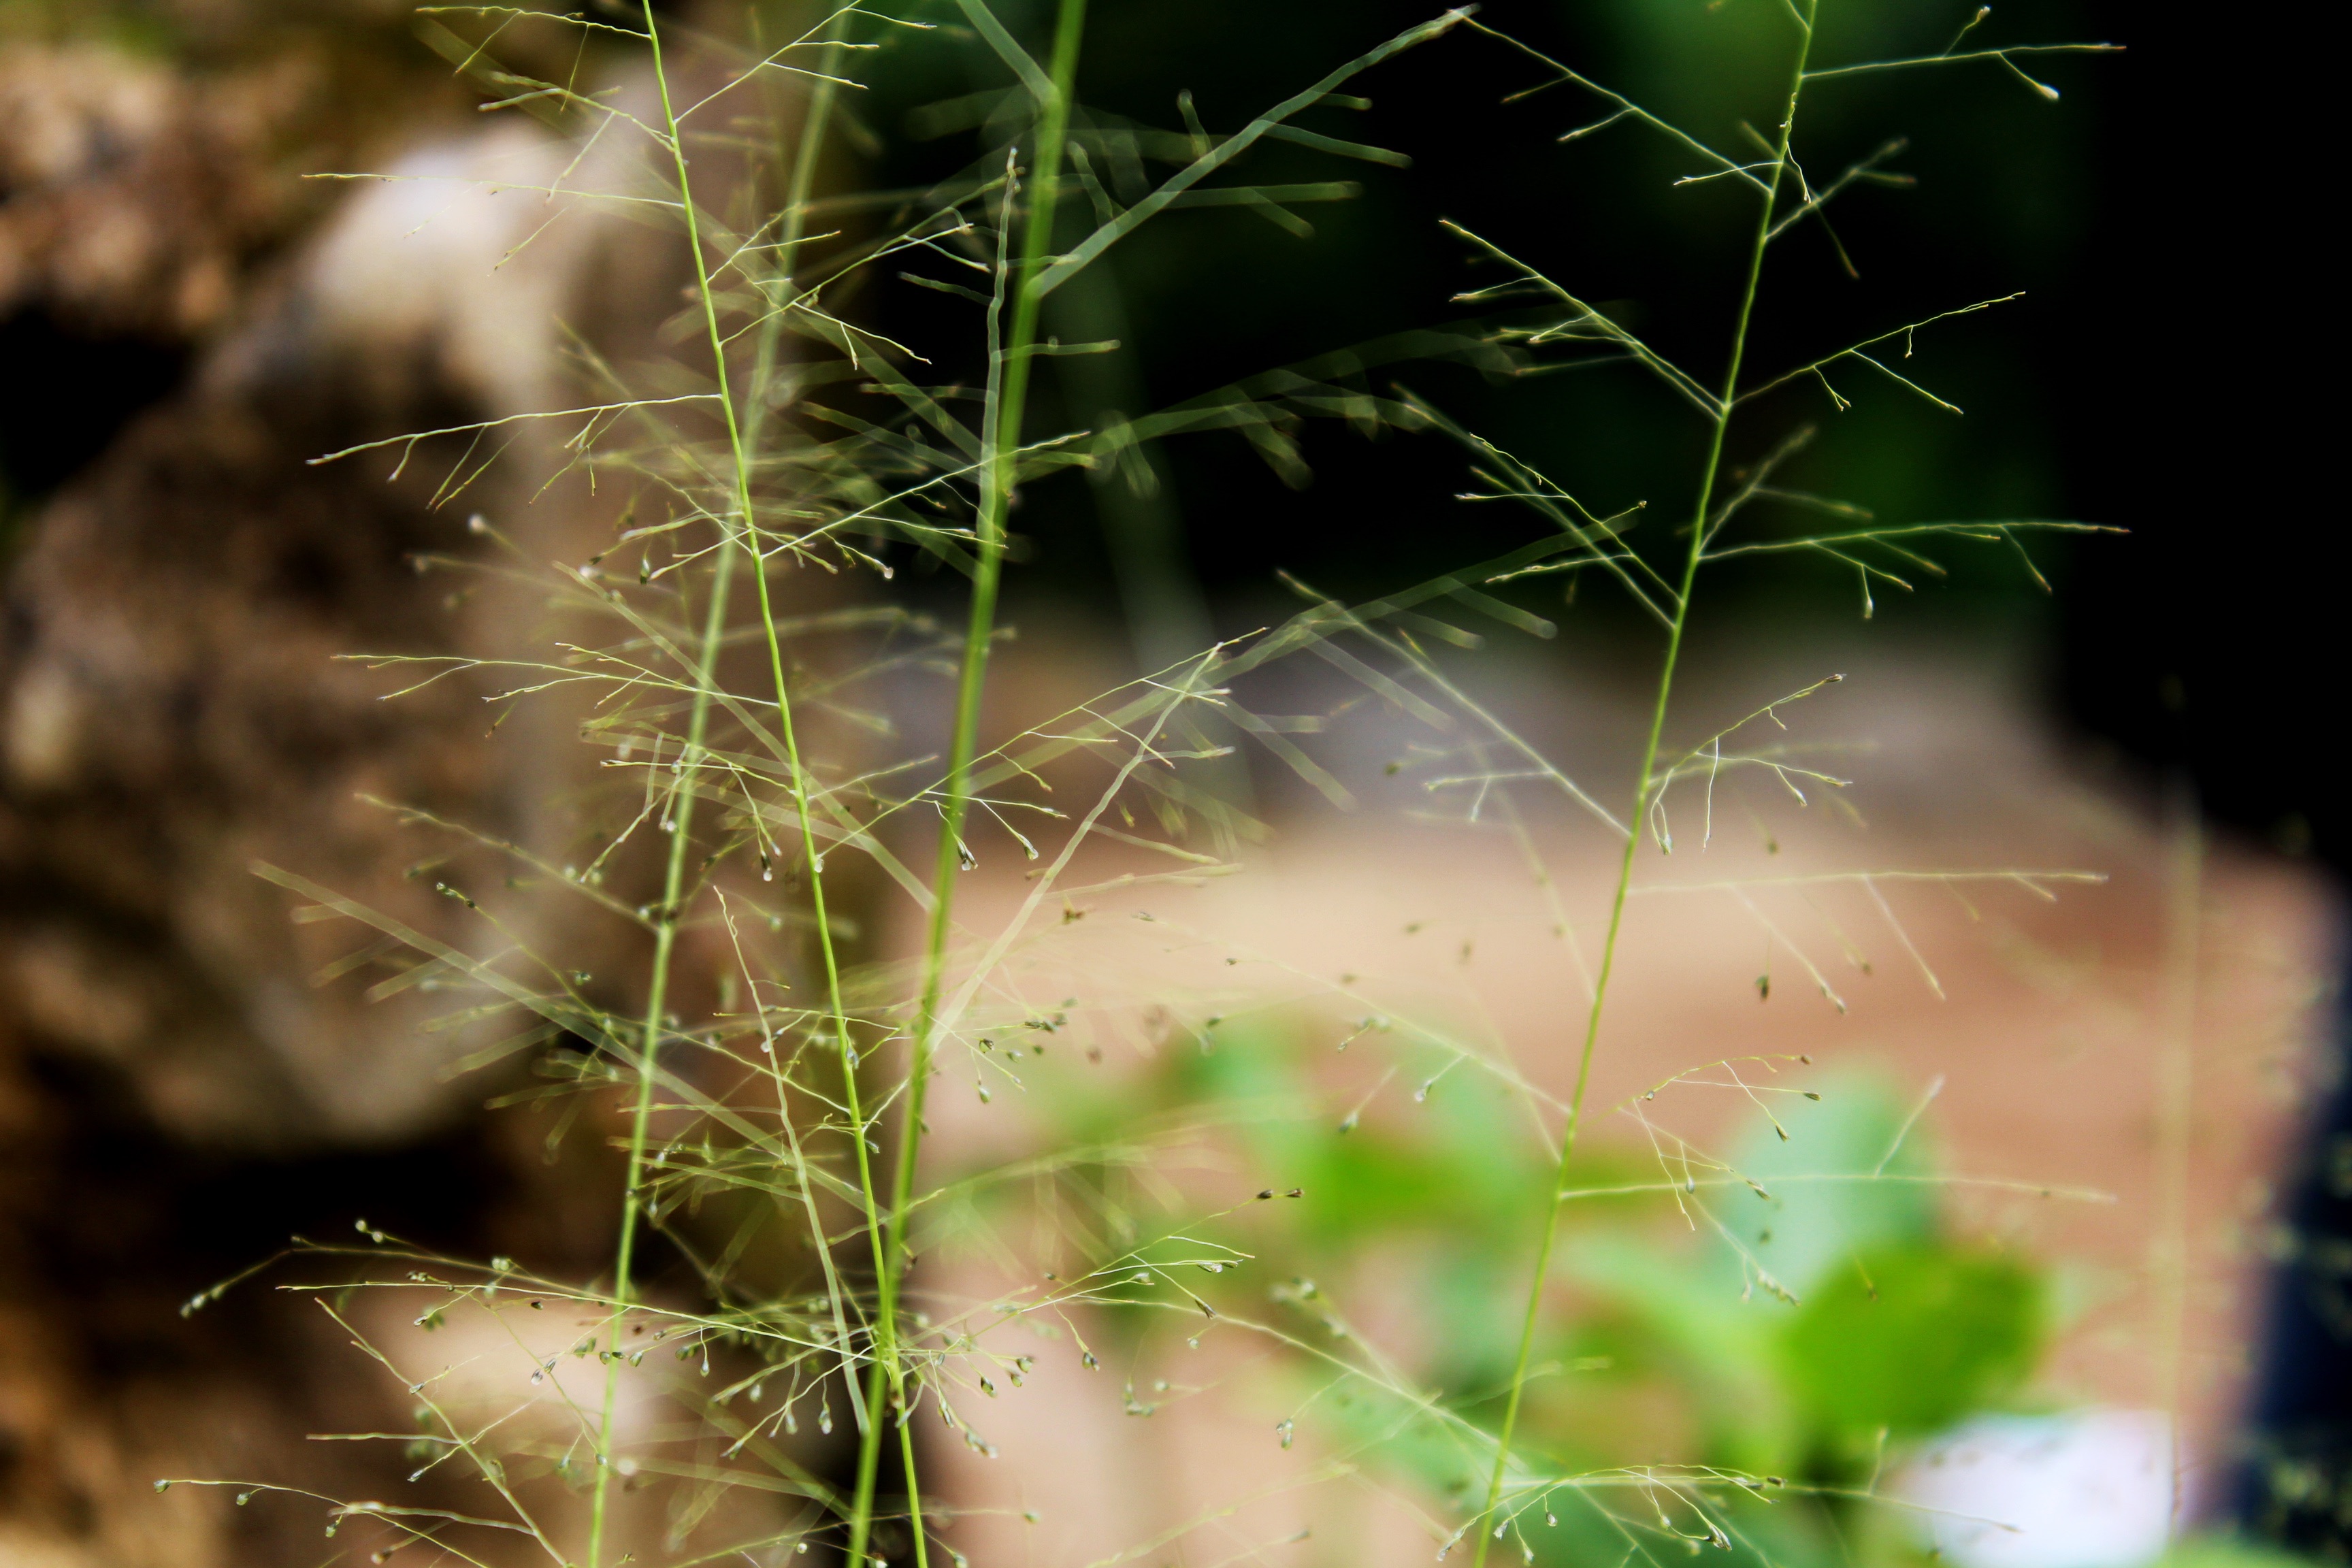
nature, grass, branch, plant, lawn, meadow, sunlight, leaf, flower, green, soil, flora, wildflower, macro photography, natural environment, grass family, land plant